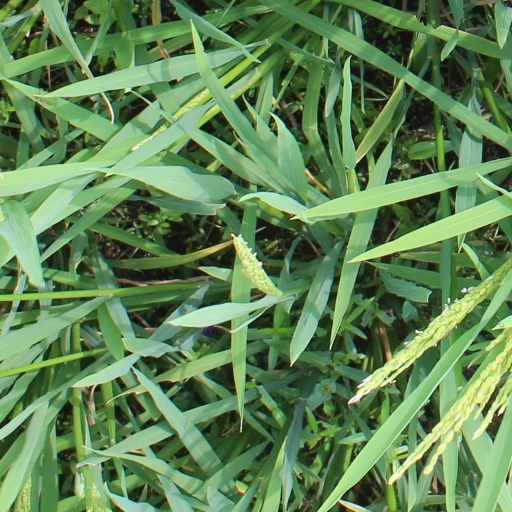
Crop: rice